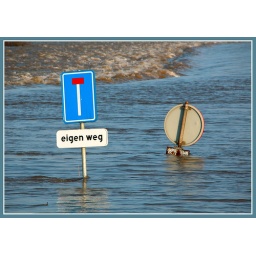
Hoog water in de uiterwaarden van de Neder-Rijn in 2003.